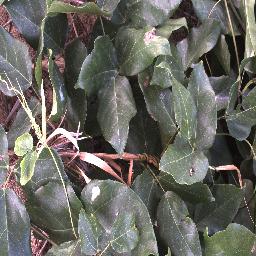
Label: negative